Villa de Santa María de la Victoria

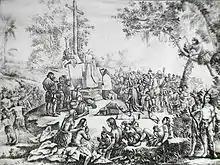
Image of Mass in Potonchán. First Mass celebrated in the territory of New Spain.

After baptising the 20 women that were presented to him, Cortés met with the chief Tabscoob and other indigenous authorities, who informed him that, in a place called Culúa, there was a very big city and there was much gold. Cortés decided to continue his journey to that place.